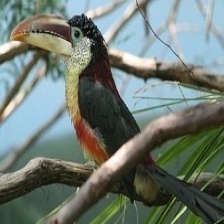
Species: CURL CRESTED ARACURI
Scientific name: PTEROGLOSSUS BEAUHARNAESII
ImageNet parent category: toucan